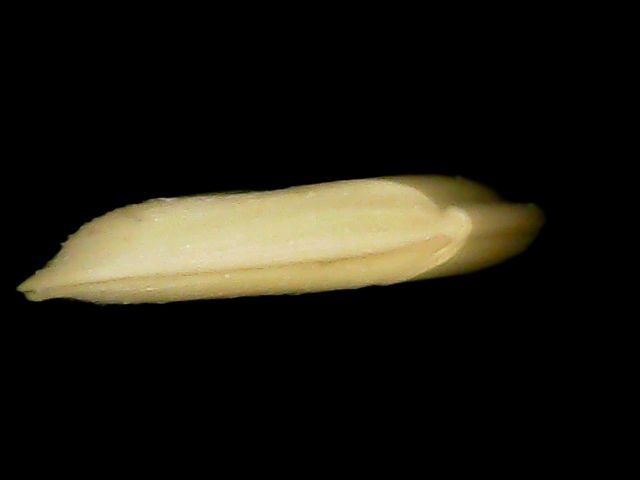
Rice variety: Binadhan19